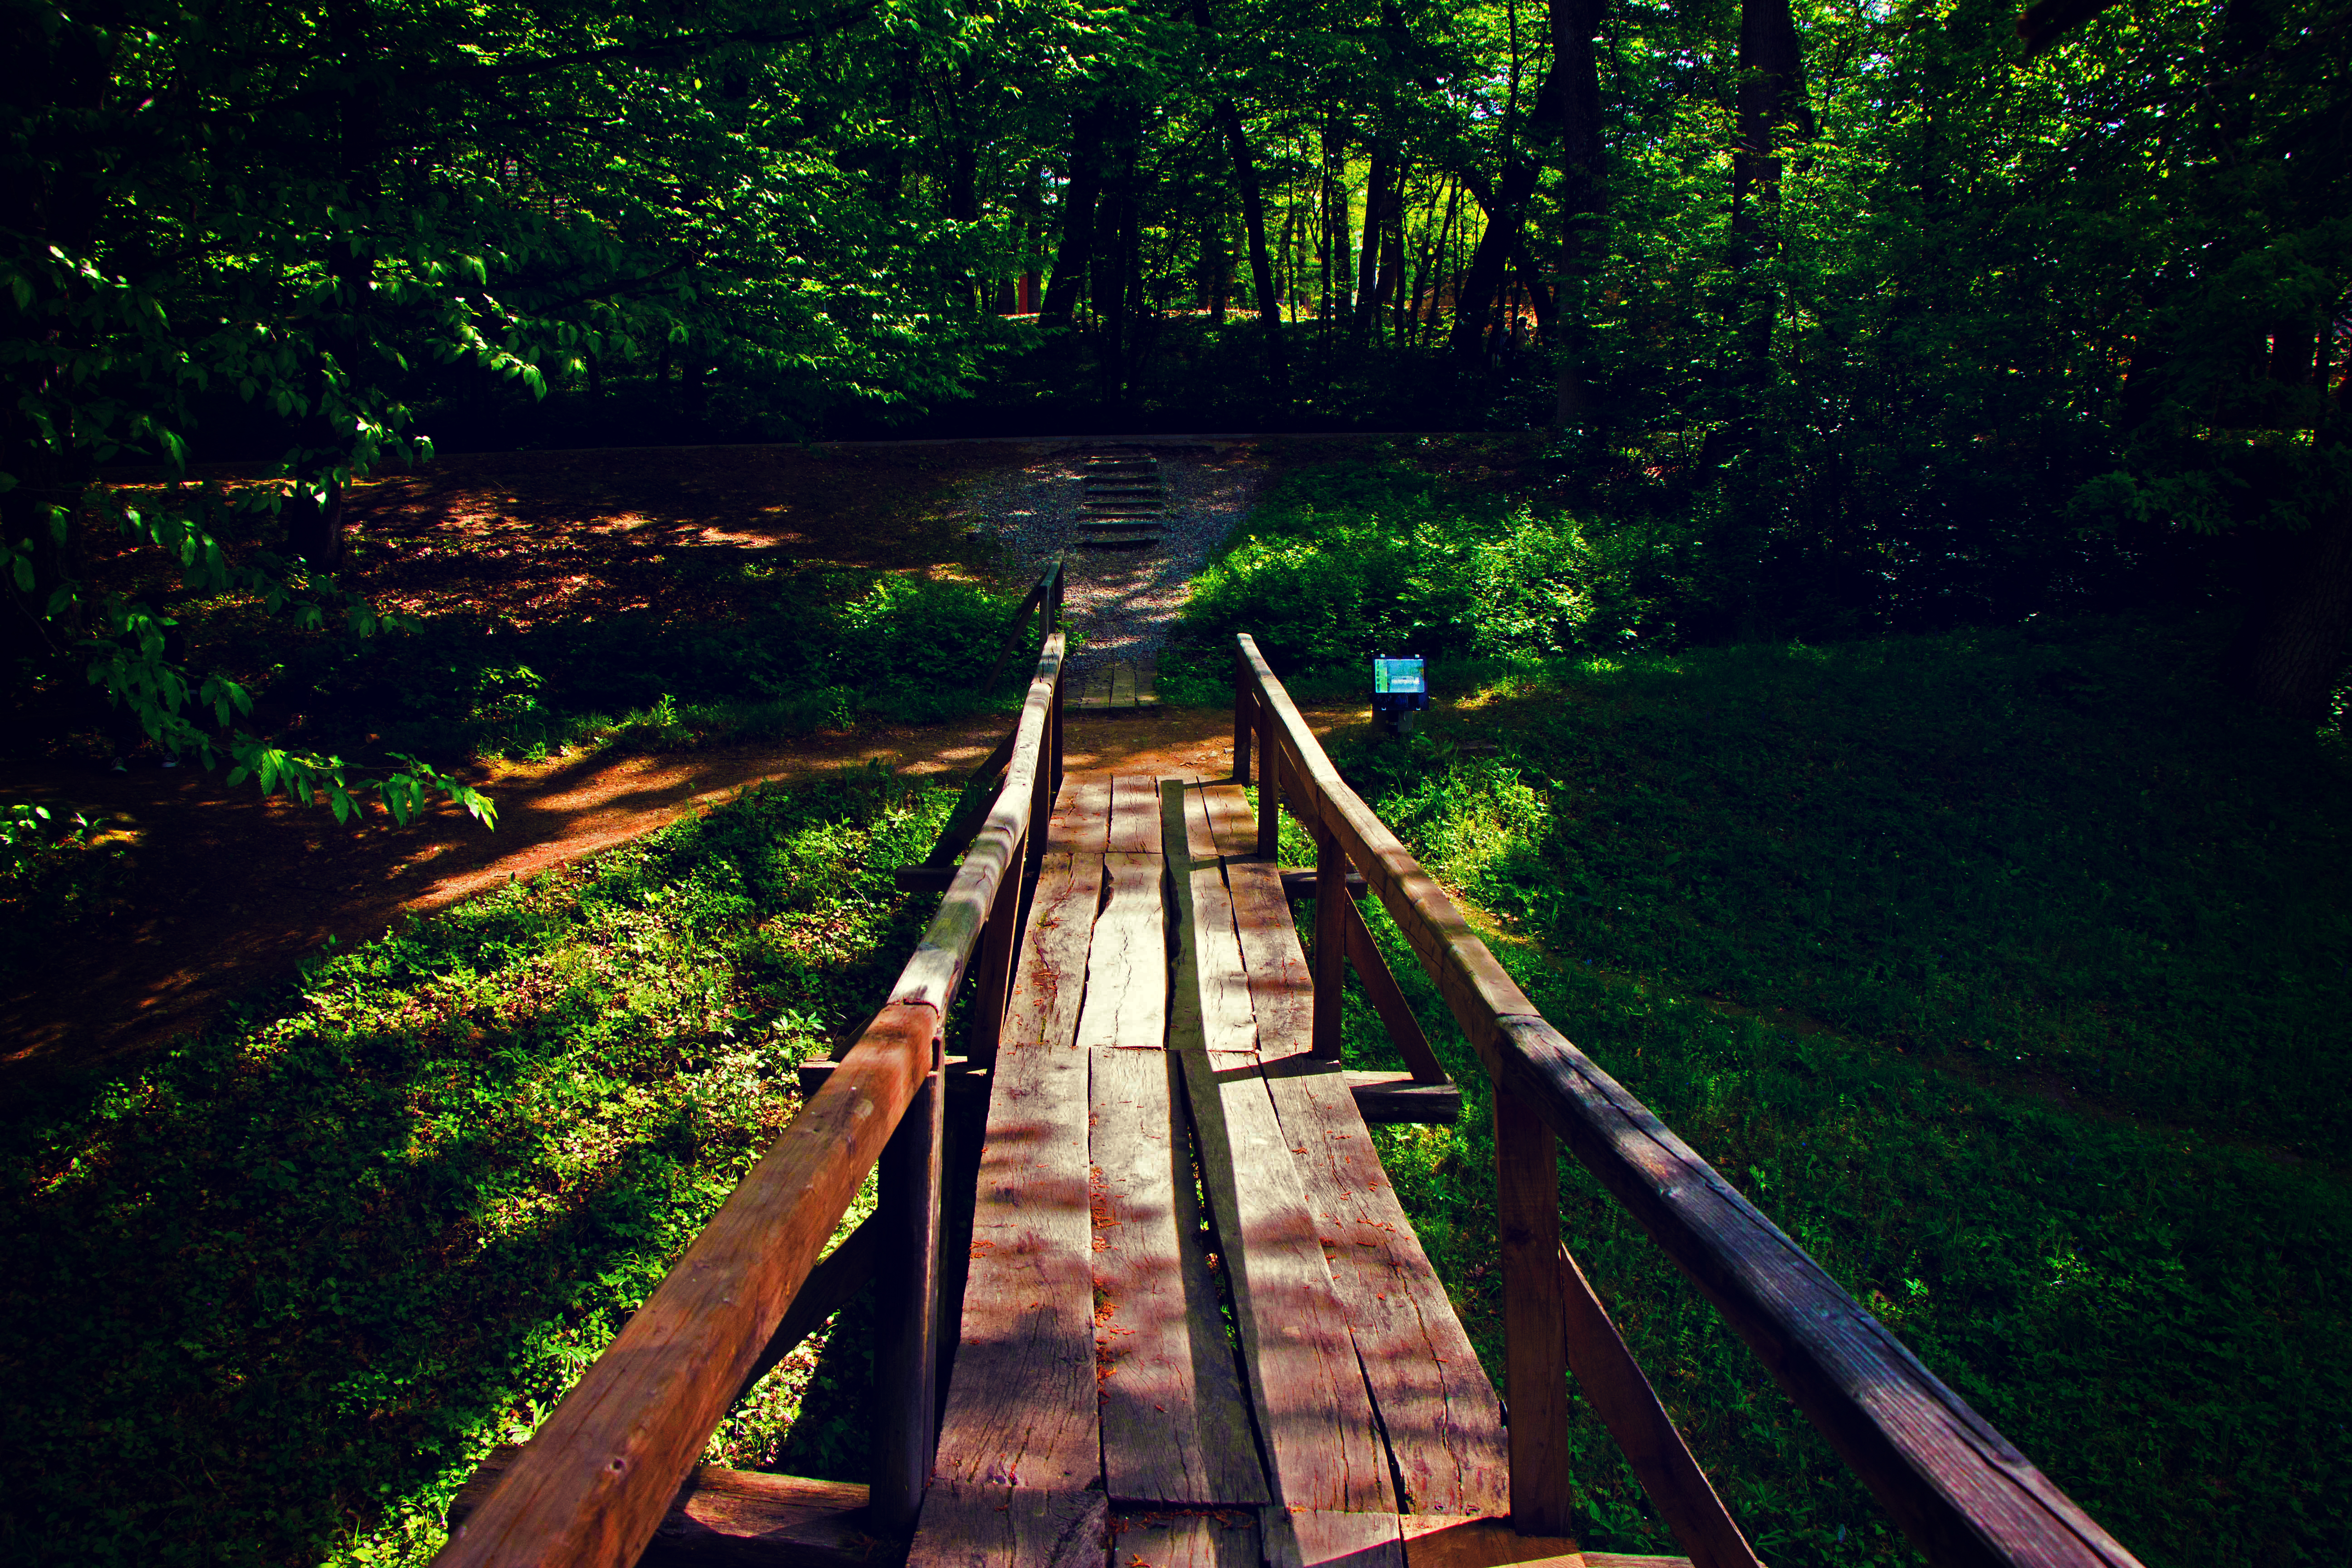
landscape, tree, water, nature, forest, path, pathway, grass, wood, track, trail, bridge, night, sunlight, morning, river, summer, travel, transport, foliage, reflection, jungle, autumn, park, waterway, trees, outdoors, daylight, woodland, habitat, guidance, natural environment, rolling stock